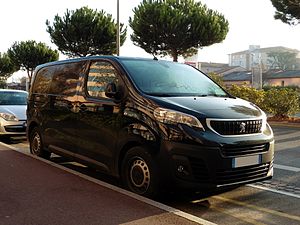
Peugeot Expert / Tredje generation (2016−)
Peugeot Expert (2016−)
Peugeot Expert er en let varebil produceret af Sevel Nord siden 1995.